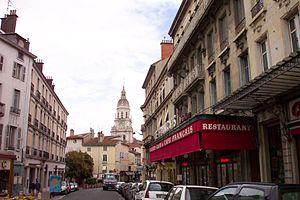
Avenue Alsace-Lorraine, (photo personnel 2004).
Jean-Michel Bertrand, né le 6 juin 1943 à Baccarat et mort à 64 ans le 19 février 2008 à l'hôpital Saint-Louis de Paris, est un homme politique français.
L'Hercule sur la place est un roman de l'écrivain Bernard Clavel publié en 1966 aux éditions Robert Laffont.